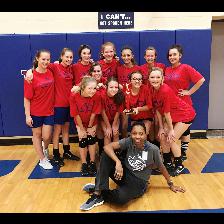
Label: Human